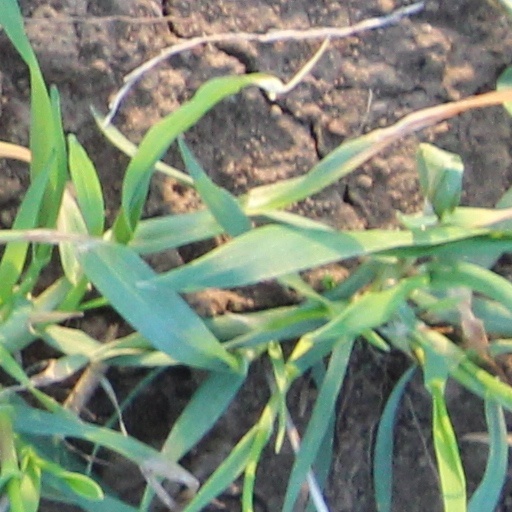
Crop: wheat